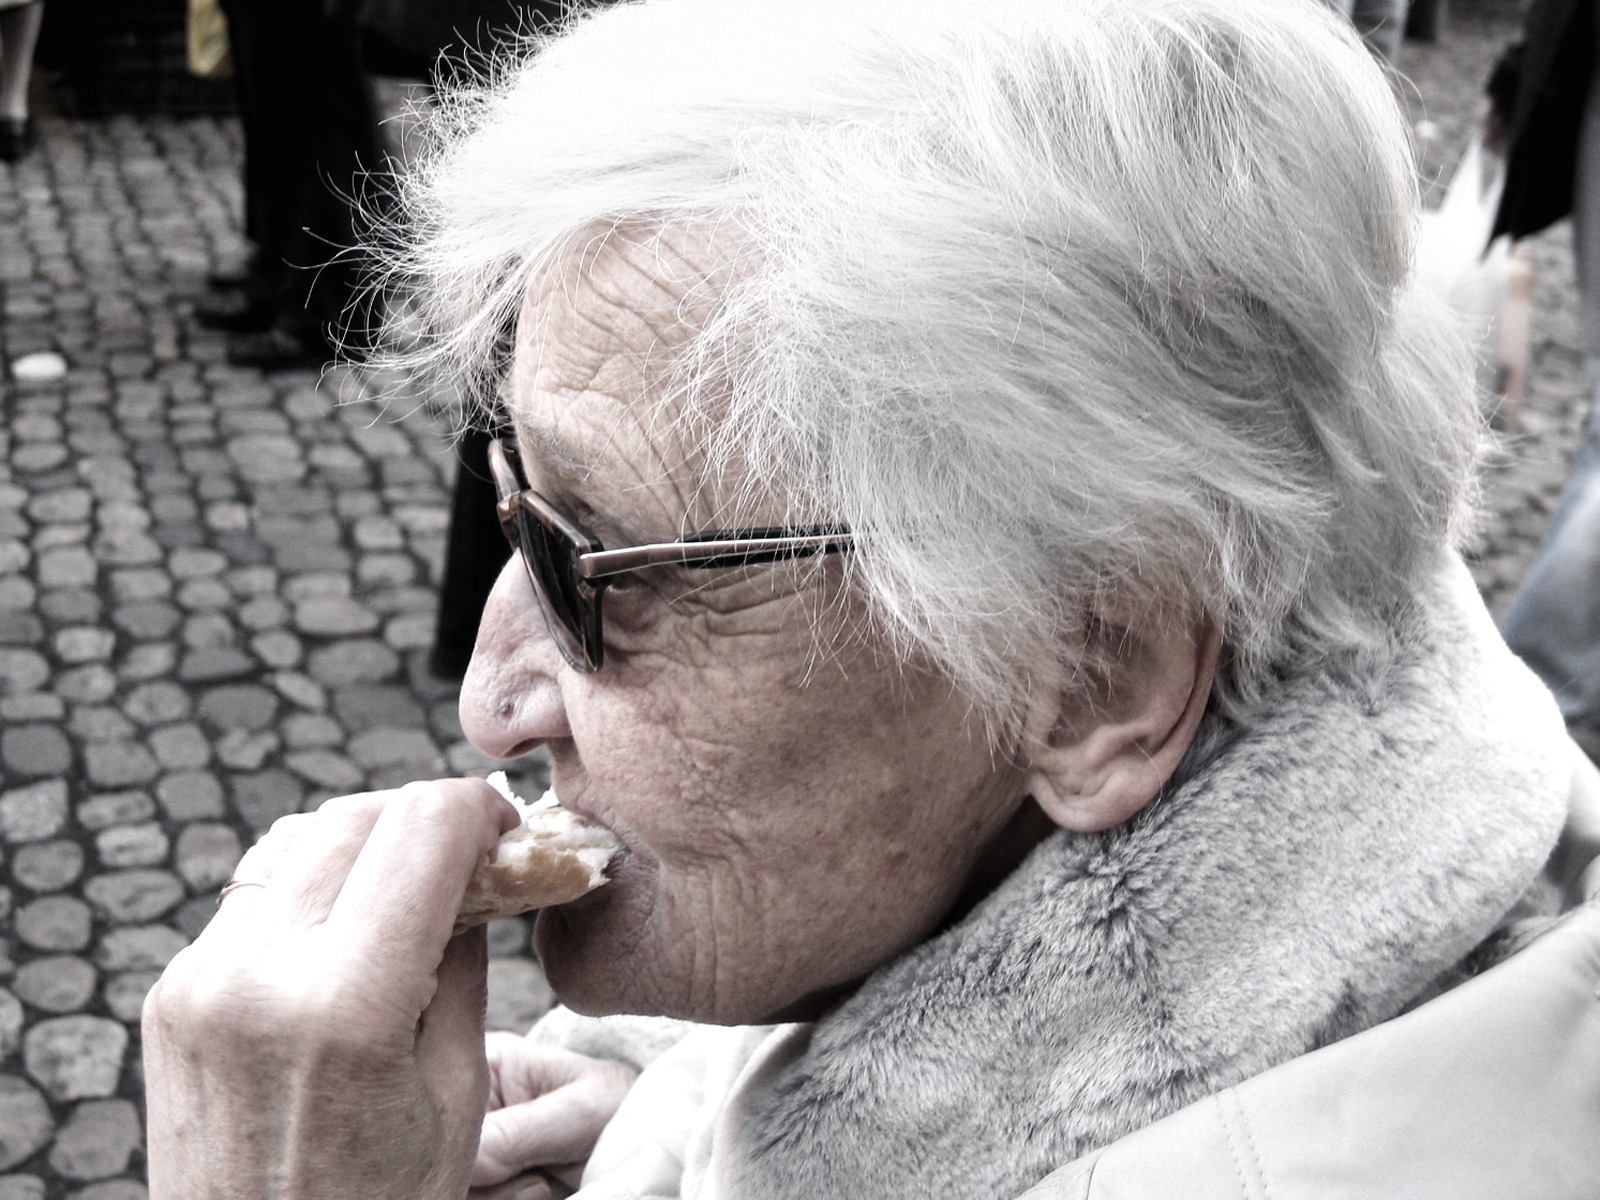
man, person, woman, white, old, male, portrait, think, child, human, care, monochrome, grandma, face, nose, fear, head, age, fold, spirit, character, seniors, bless you, supply, disease, grandparent, dependent, care for the elderly, constant, retirement home, care costs, nationals, old people's home, age spots, dementia, alzheimer's, calcification, need of care